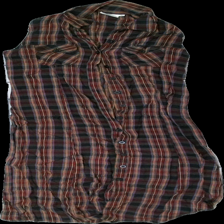
View: front
Type: Dress
Category: Ladies
Brand: Not in the list
Brand text on label: Very Supreme
Colors: Red, Green, Blue, Multicolor
Material: 100% Viscose
Pattern: Checkered print
Cut: Regular, Long
Size: L
Season: All
Price range: 50-100
Recommended usage: Reuse